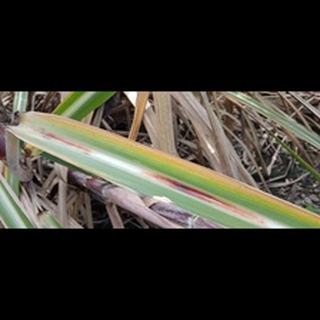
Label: sugarcane_red_rot